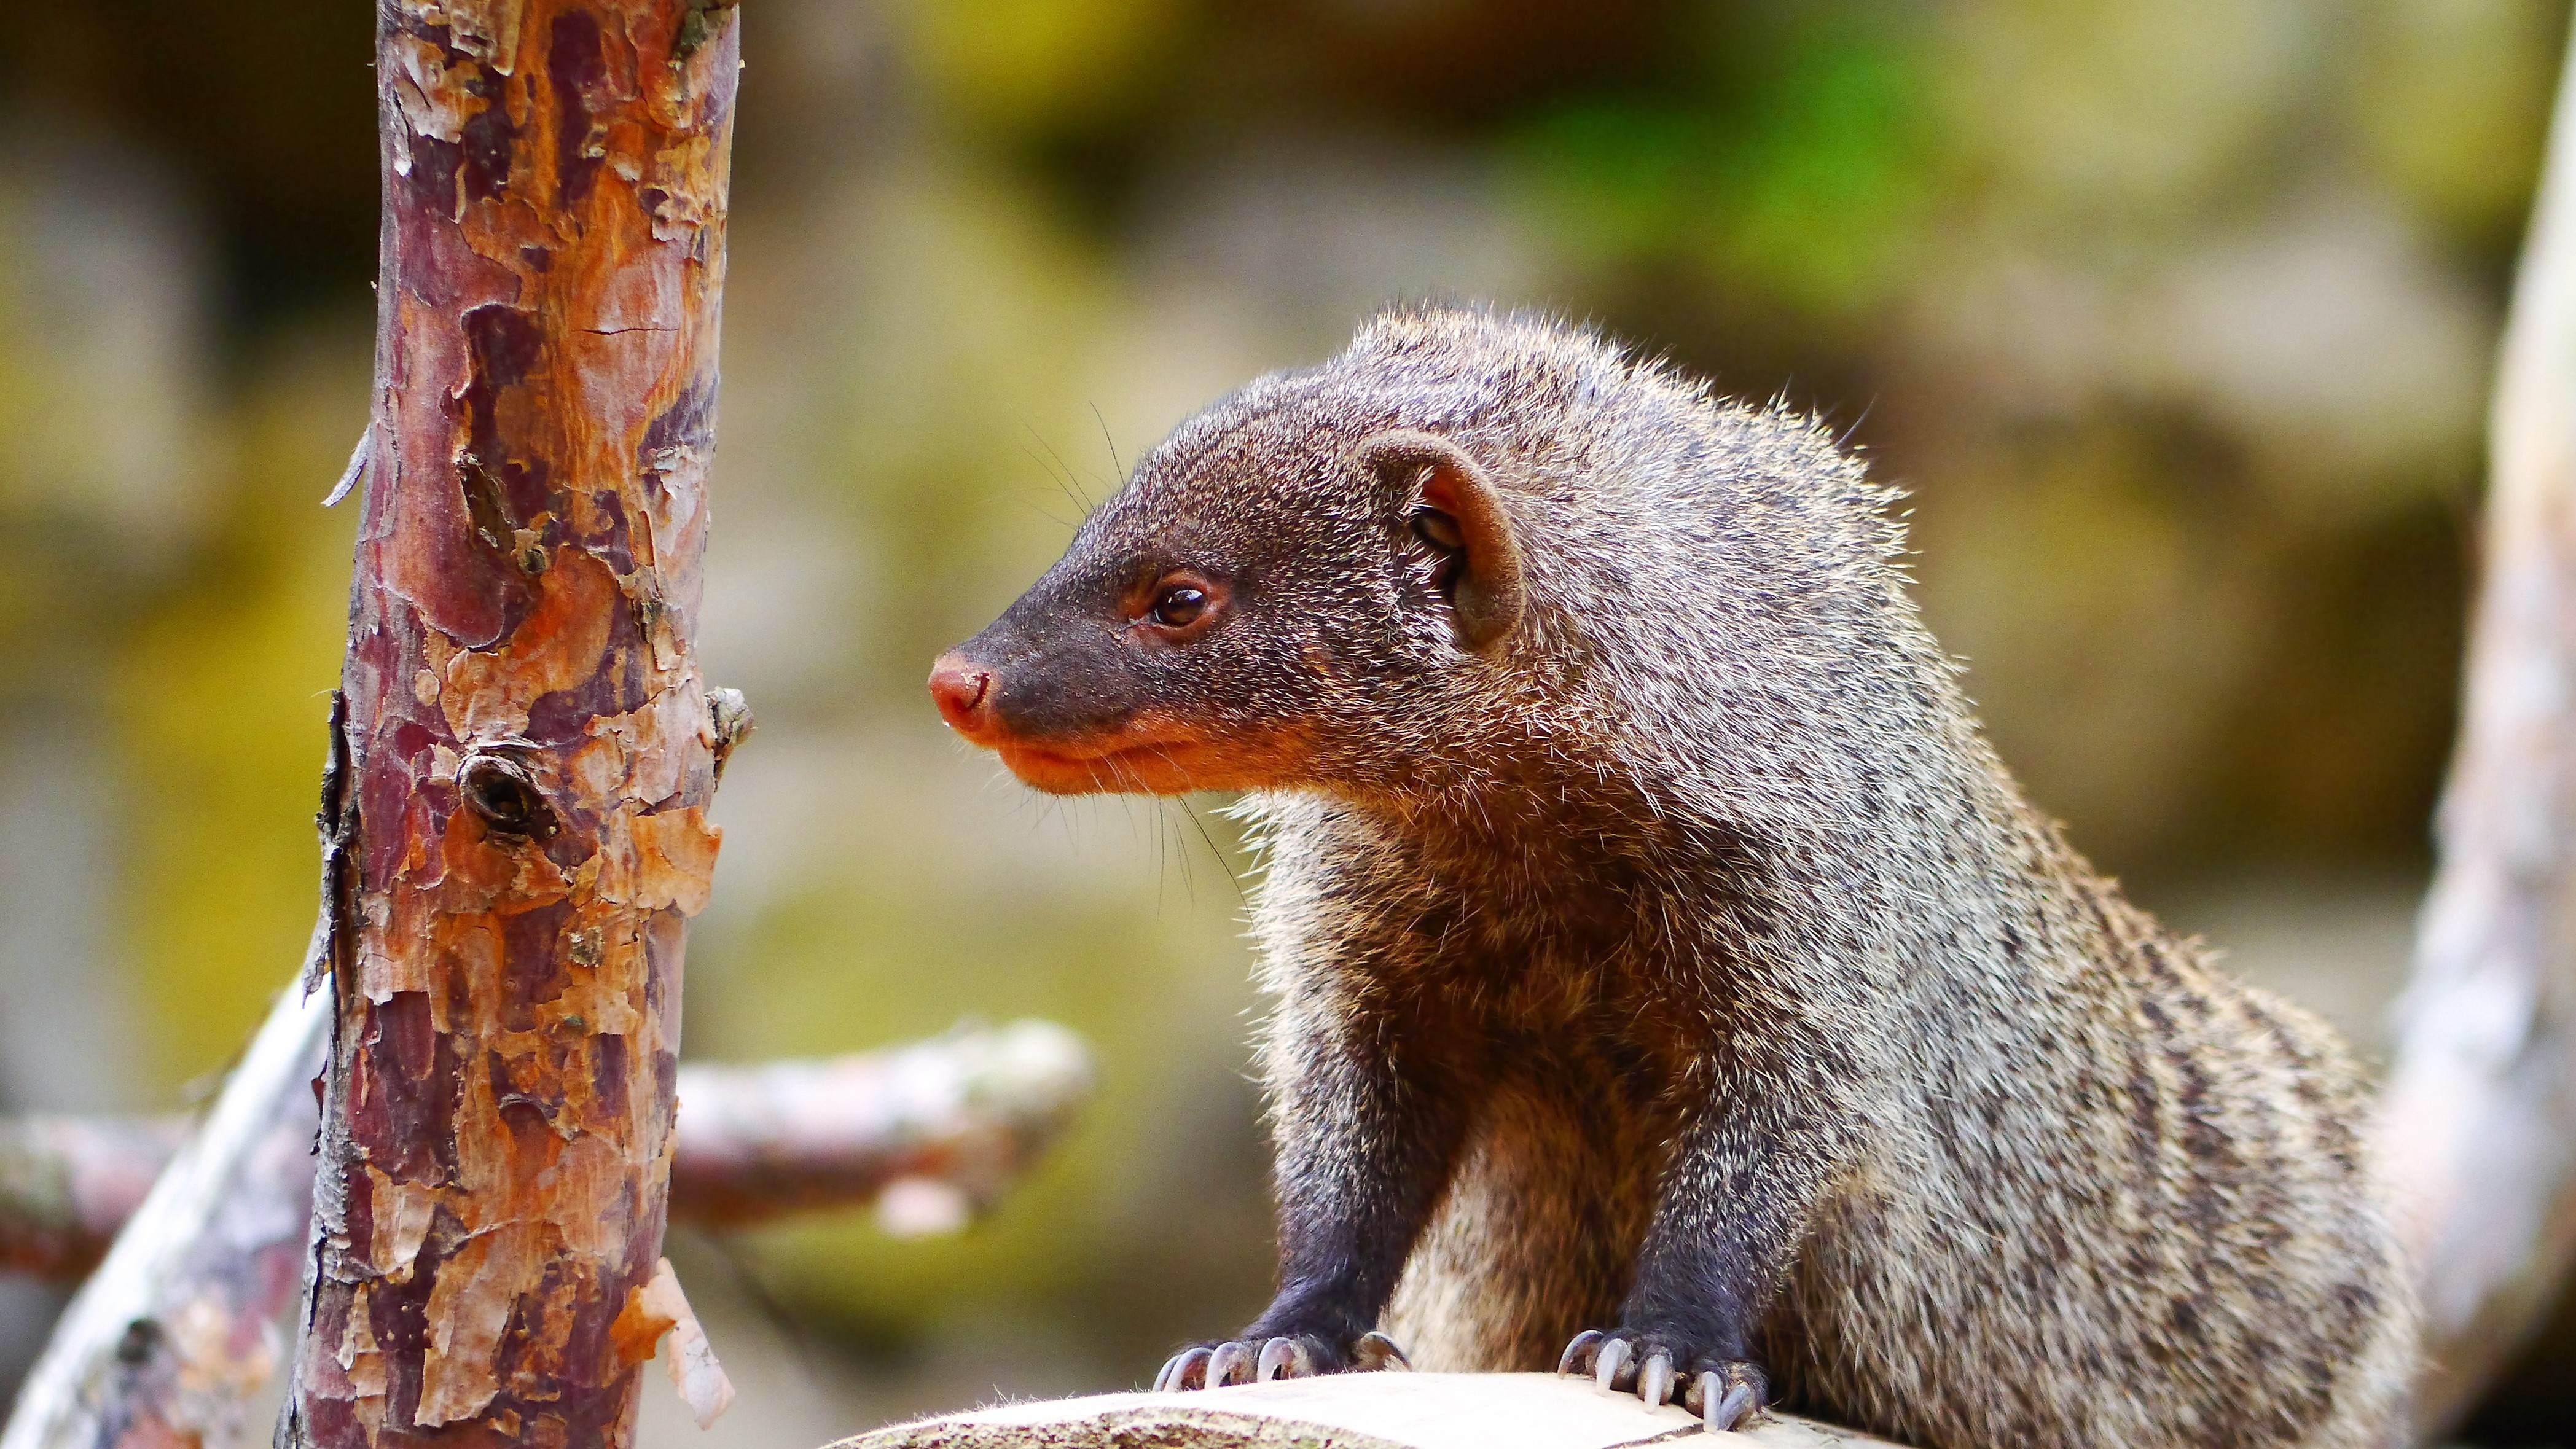
branch, wildlife, mammal, predator, squirrel, fauna, wild animal, vertebrate, creature, mongoose, active, new world monkey